Montauroux

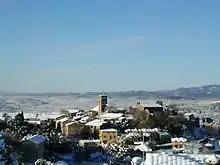
Montauroux in the snow

Montauroux is situated in the east of the Var and at the border of the Alpes-Maritimes. Montauroux rises in tiers of altitudes from 150 m to 400 m. The village has a southern exposure, facing the Esterel massif and the St Cassien Lake. Montauroux is located midway between the sea which is away and the first ski resort which is , away. Montauroux benefits from an exceptional amount of sunny days and is visited by tourists in the summer months, many hotels are often fully booked for the summer by mid-April or earlier.